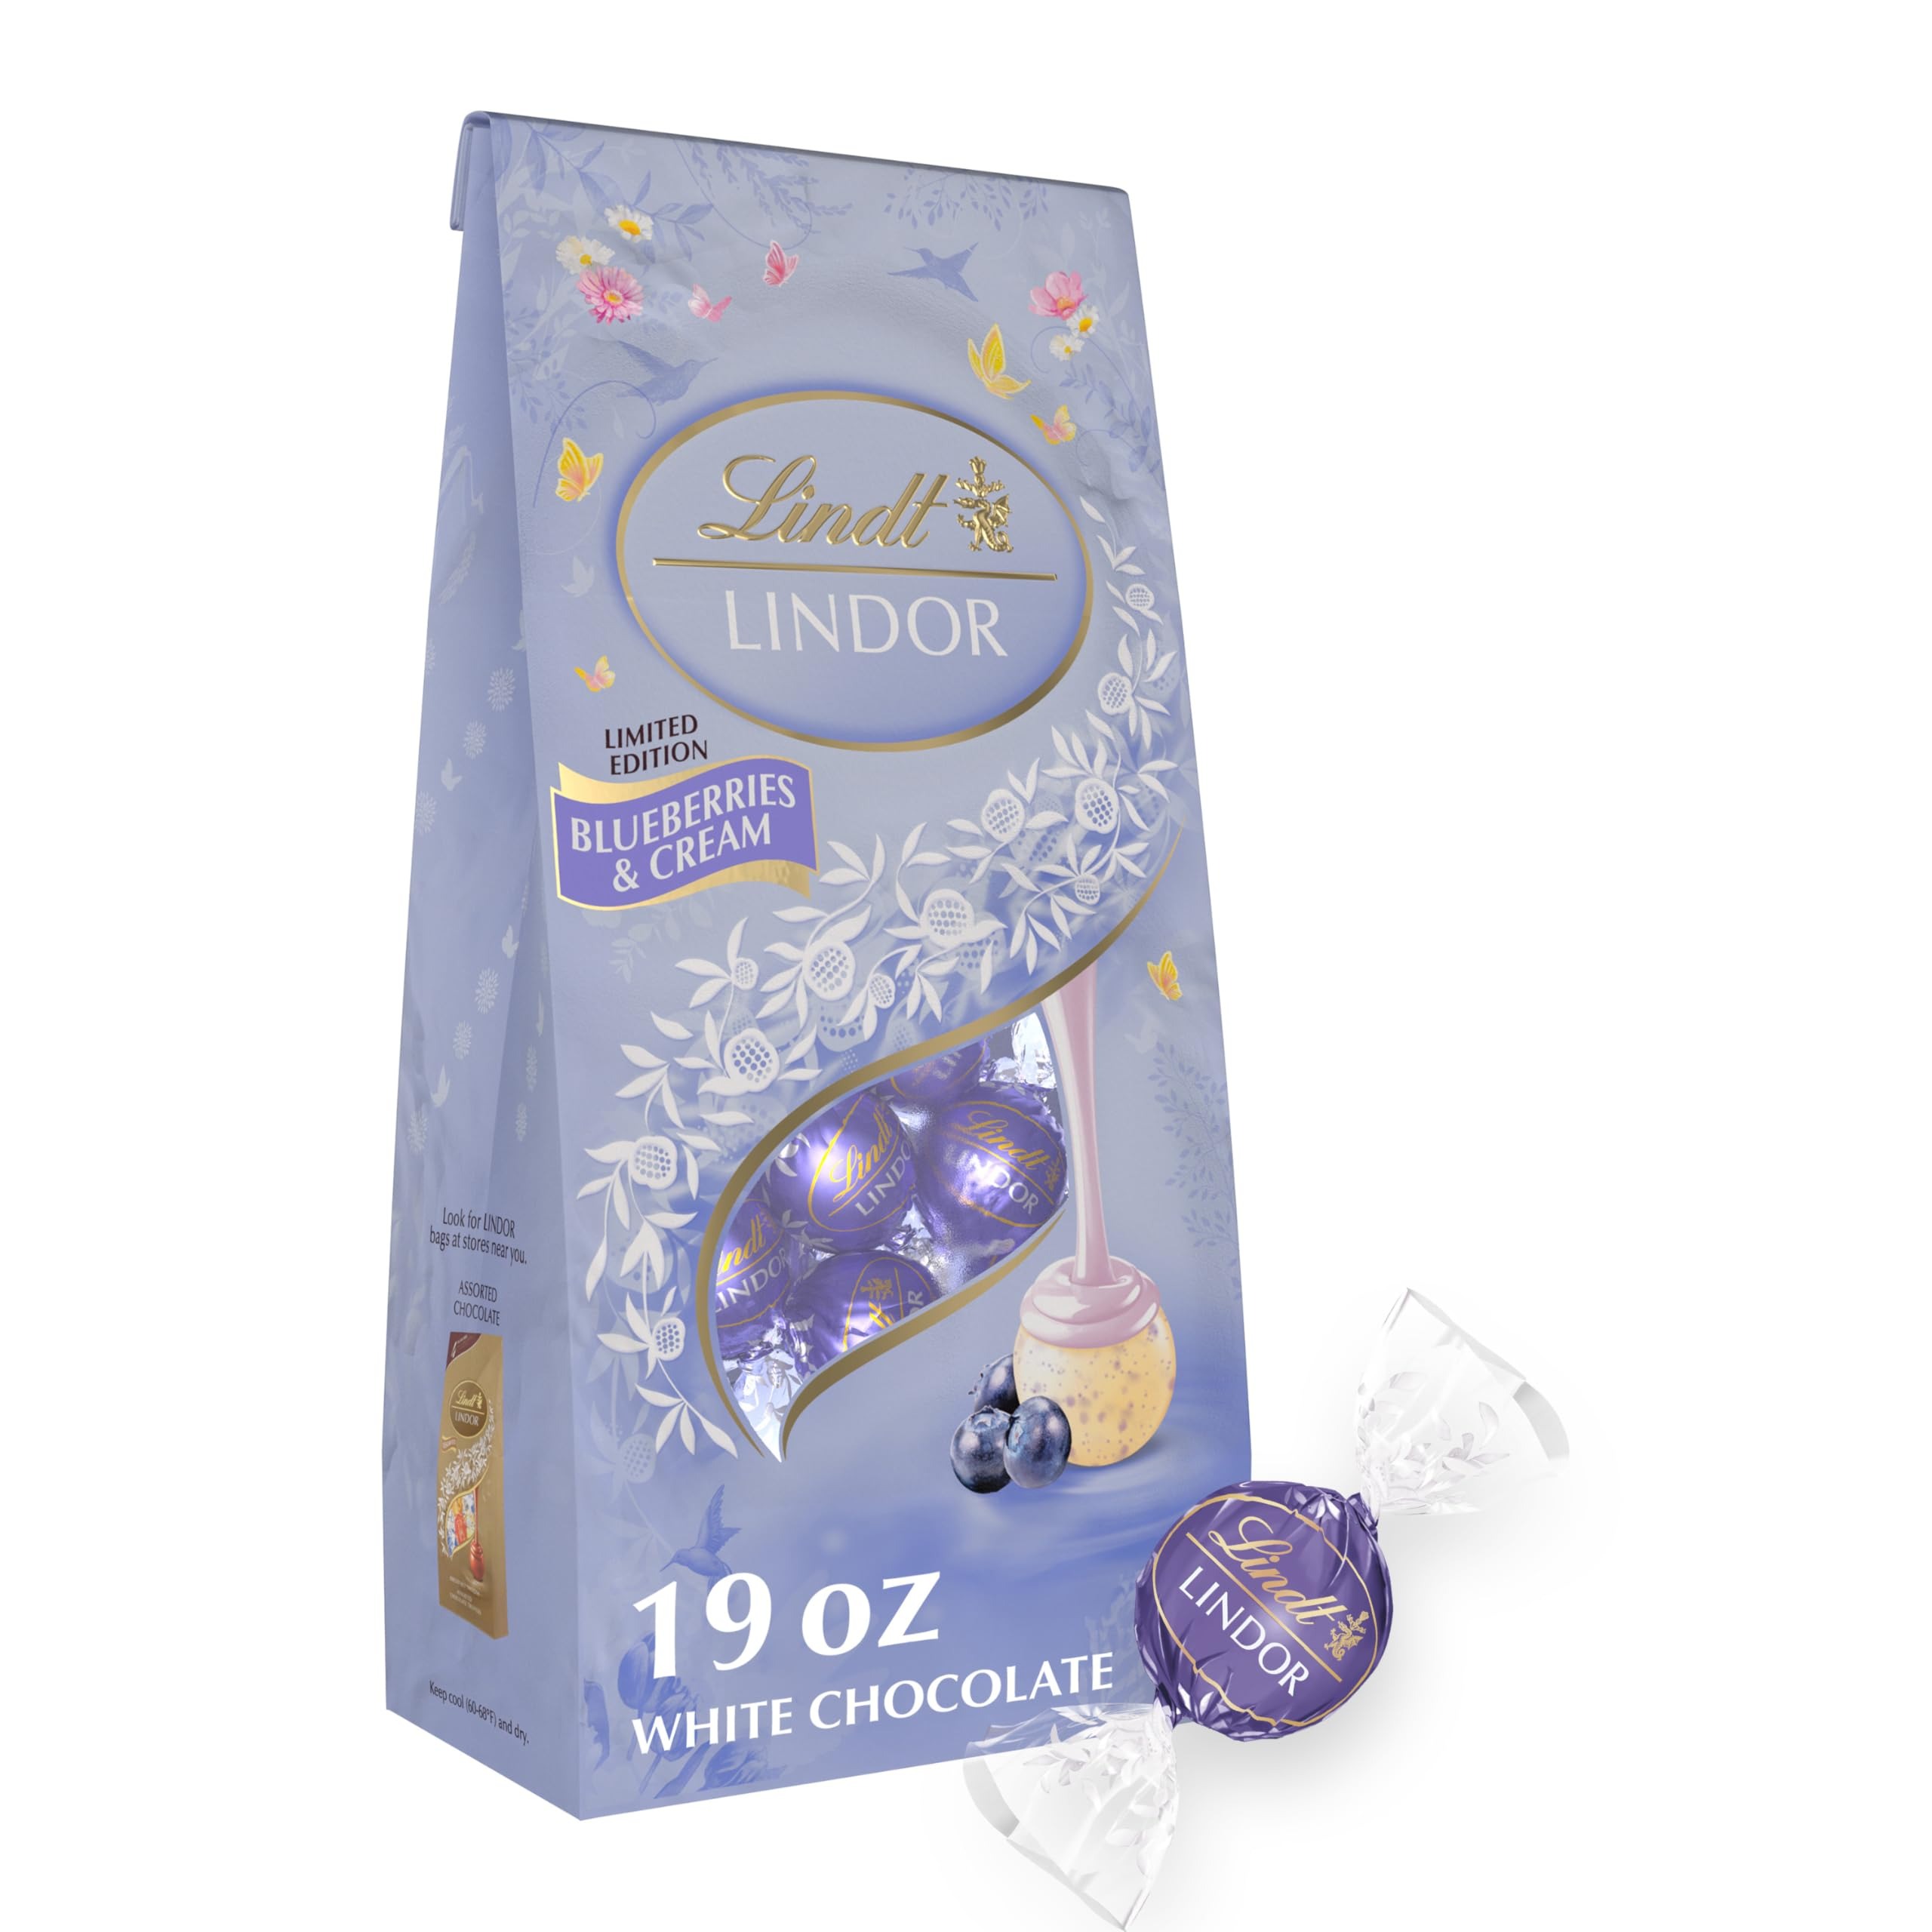
Item Name: Lindt LINDOR Blueberries & Cream White Chocolate Truffles, White Chocolate Easter Candy with Blueberries and Cream Truffle Filling, 19 oz. Bag
Bullet Point 1: 19.0 oz. Bag of Lindt LINDOR Blueberries & Cream White Chocolate Truffles
Bullet Point 2: Crafted with an irresistible white chocolate shell filled with a smooth, melting blueberries and cream center
Bullet Point 3: Gourmet white chocolate candy truffles are perfect for making any moment special
Bullet Point 4: Individually wrapped Lindt LINDOR White Chocolate Truffles are ideal for enjoying chocolates yourself or sharing
Bullet Point 5: Kosher chocolate with the highest-quality ingredients
Bullet Point 6: Experience the expert craftsmanship of Lindt Master Chocolatiers with these premium chocolate truffles
Value: 19.0
Unit: Ounce

Price: 5.985